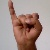
The image shows a hand gesture representing the letter 'I' in Indian Sign Language.